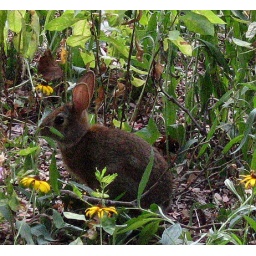
This is the baby from June. He is about half grown now. And was out in the flower bed this evening.